Alfred Heaver

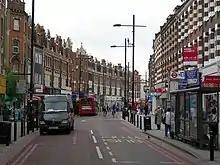
St John's Road in Clapham Junction, developed in the 1880s by Alfred Heaver.

Alfred Heaver was born on 10 February 1841 in Lambeth or Camberwell, the fourth child of George Heaver, a carpenter. At the time of the 6 June 1841 census, the Heaver family is recorded as living at 10 George Street, Camberwell. He followed his father into trade as a carpenter, a fact recorded on the certificate of his marriage to Isabella Luetchford when aged 21.